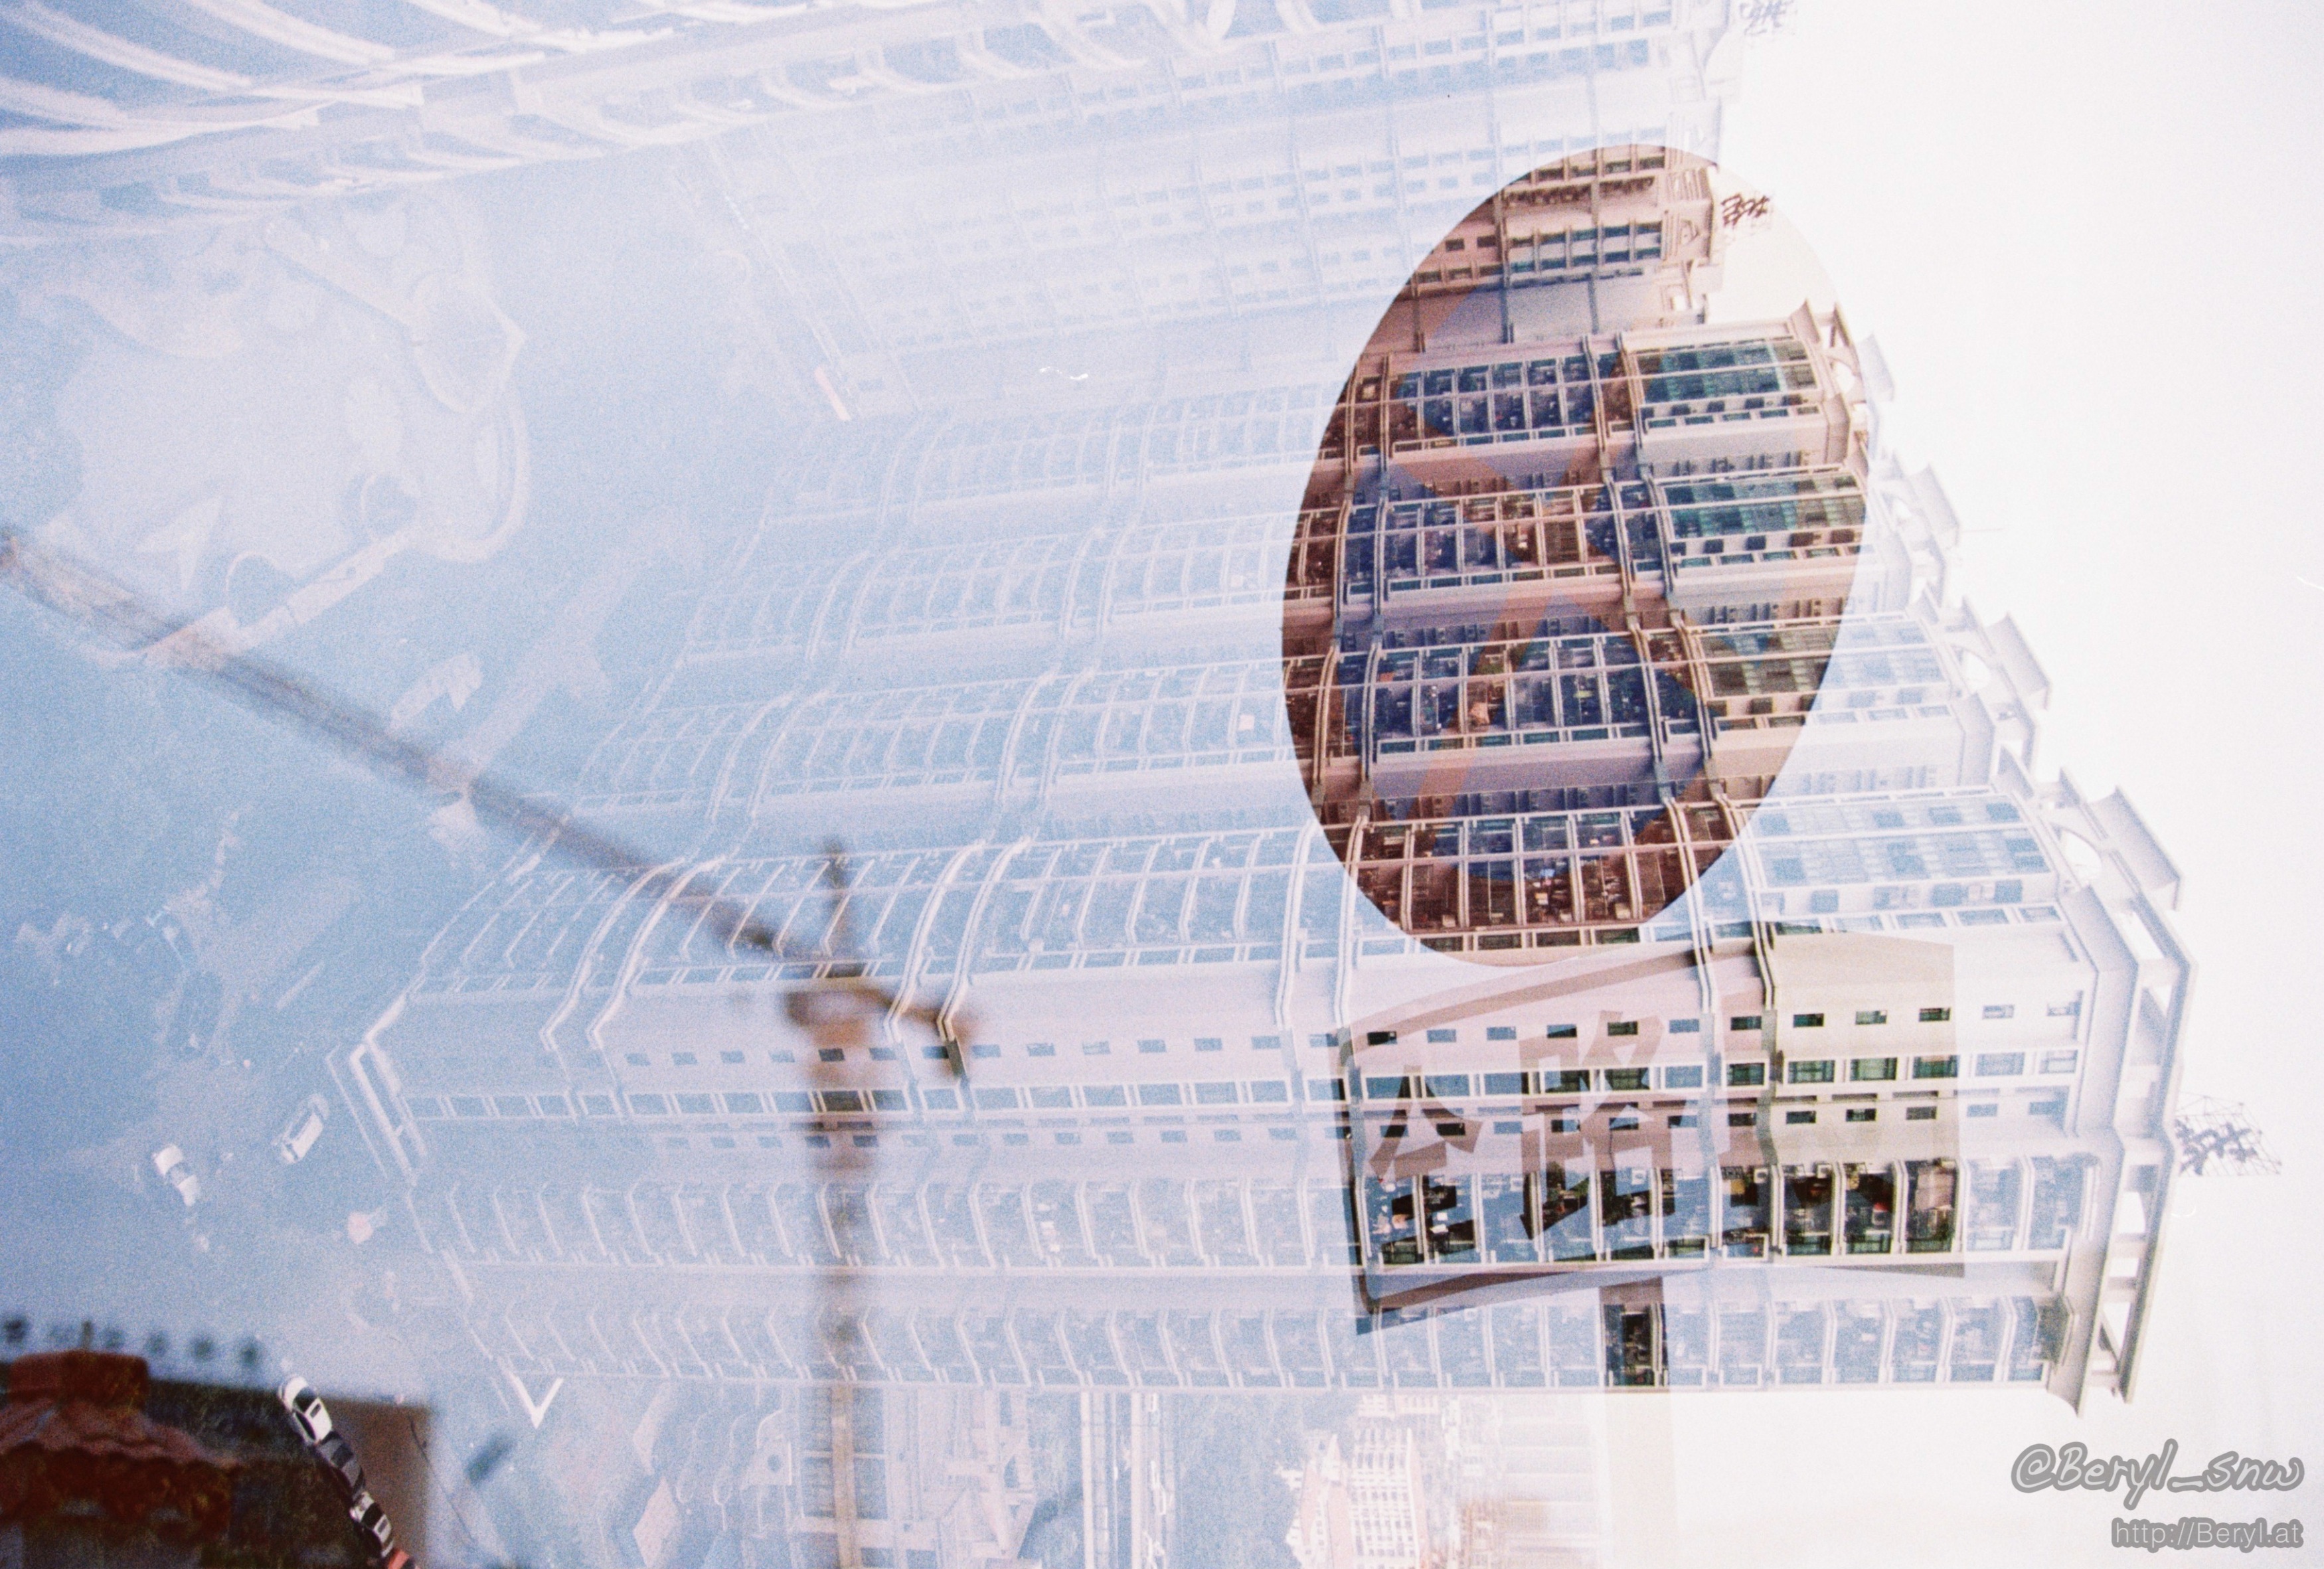
cloud, sky, building, city, skyscraper, urban, film, sign, blue, nikon, stadium, exposure, 50mm, f14, buildings, canton, 100, stop, nikkor, multiple, constructions, china, guangzhou, doubleexposure, ai, fm2, solaris